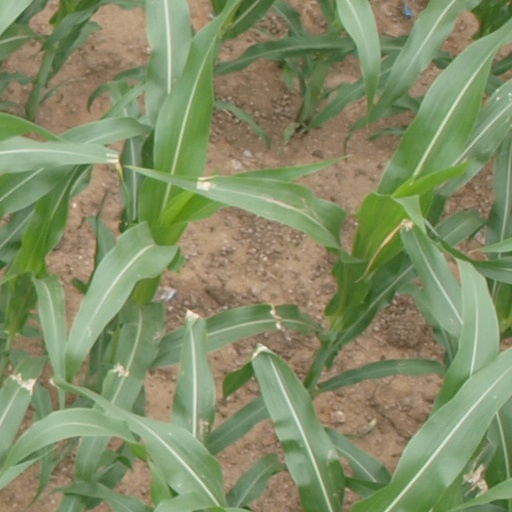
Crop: maize; corn